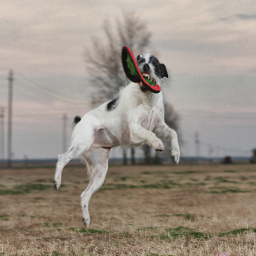
A dog that is in the air with a frisbee.
A dog jumping in the air with a Frisbee in it's mouth.
A dog jumping in the air catching a toy in its mouth.
Dog leaps and catches toy in mid air

The dog catches the Frisbee in mid air.